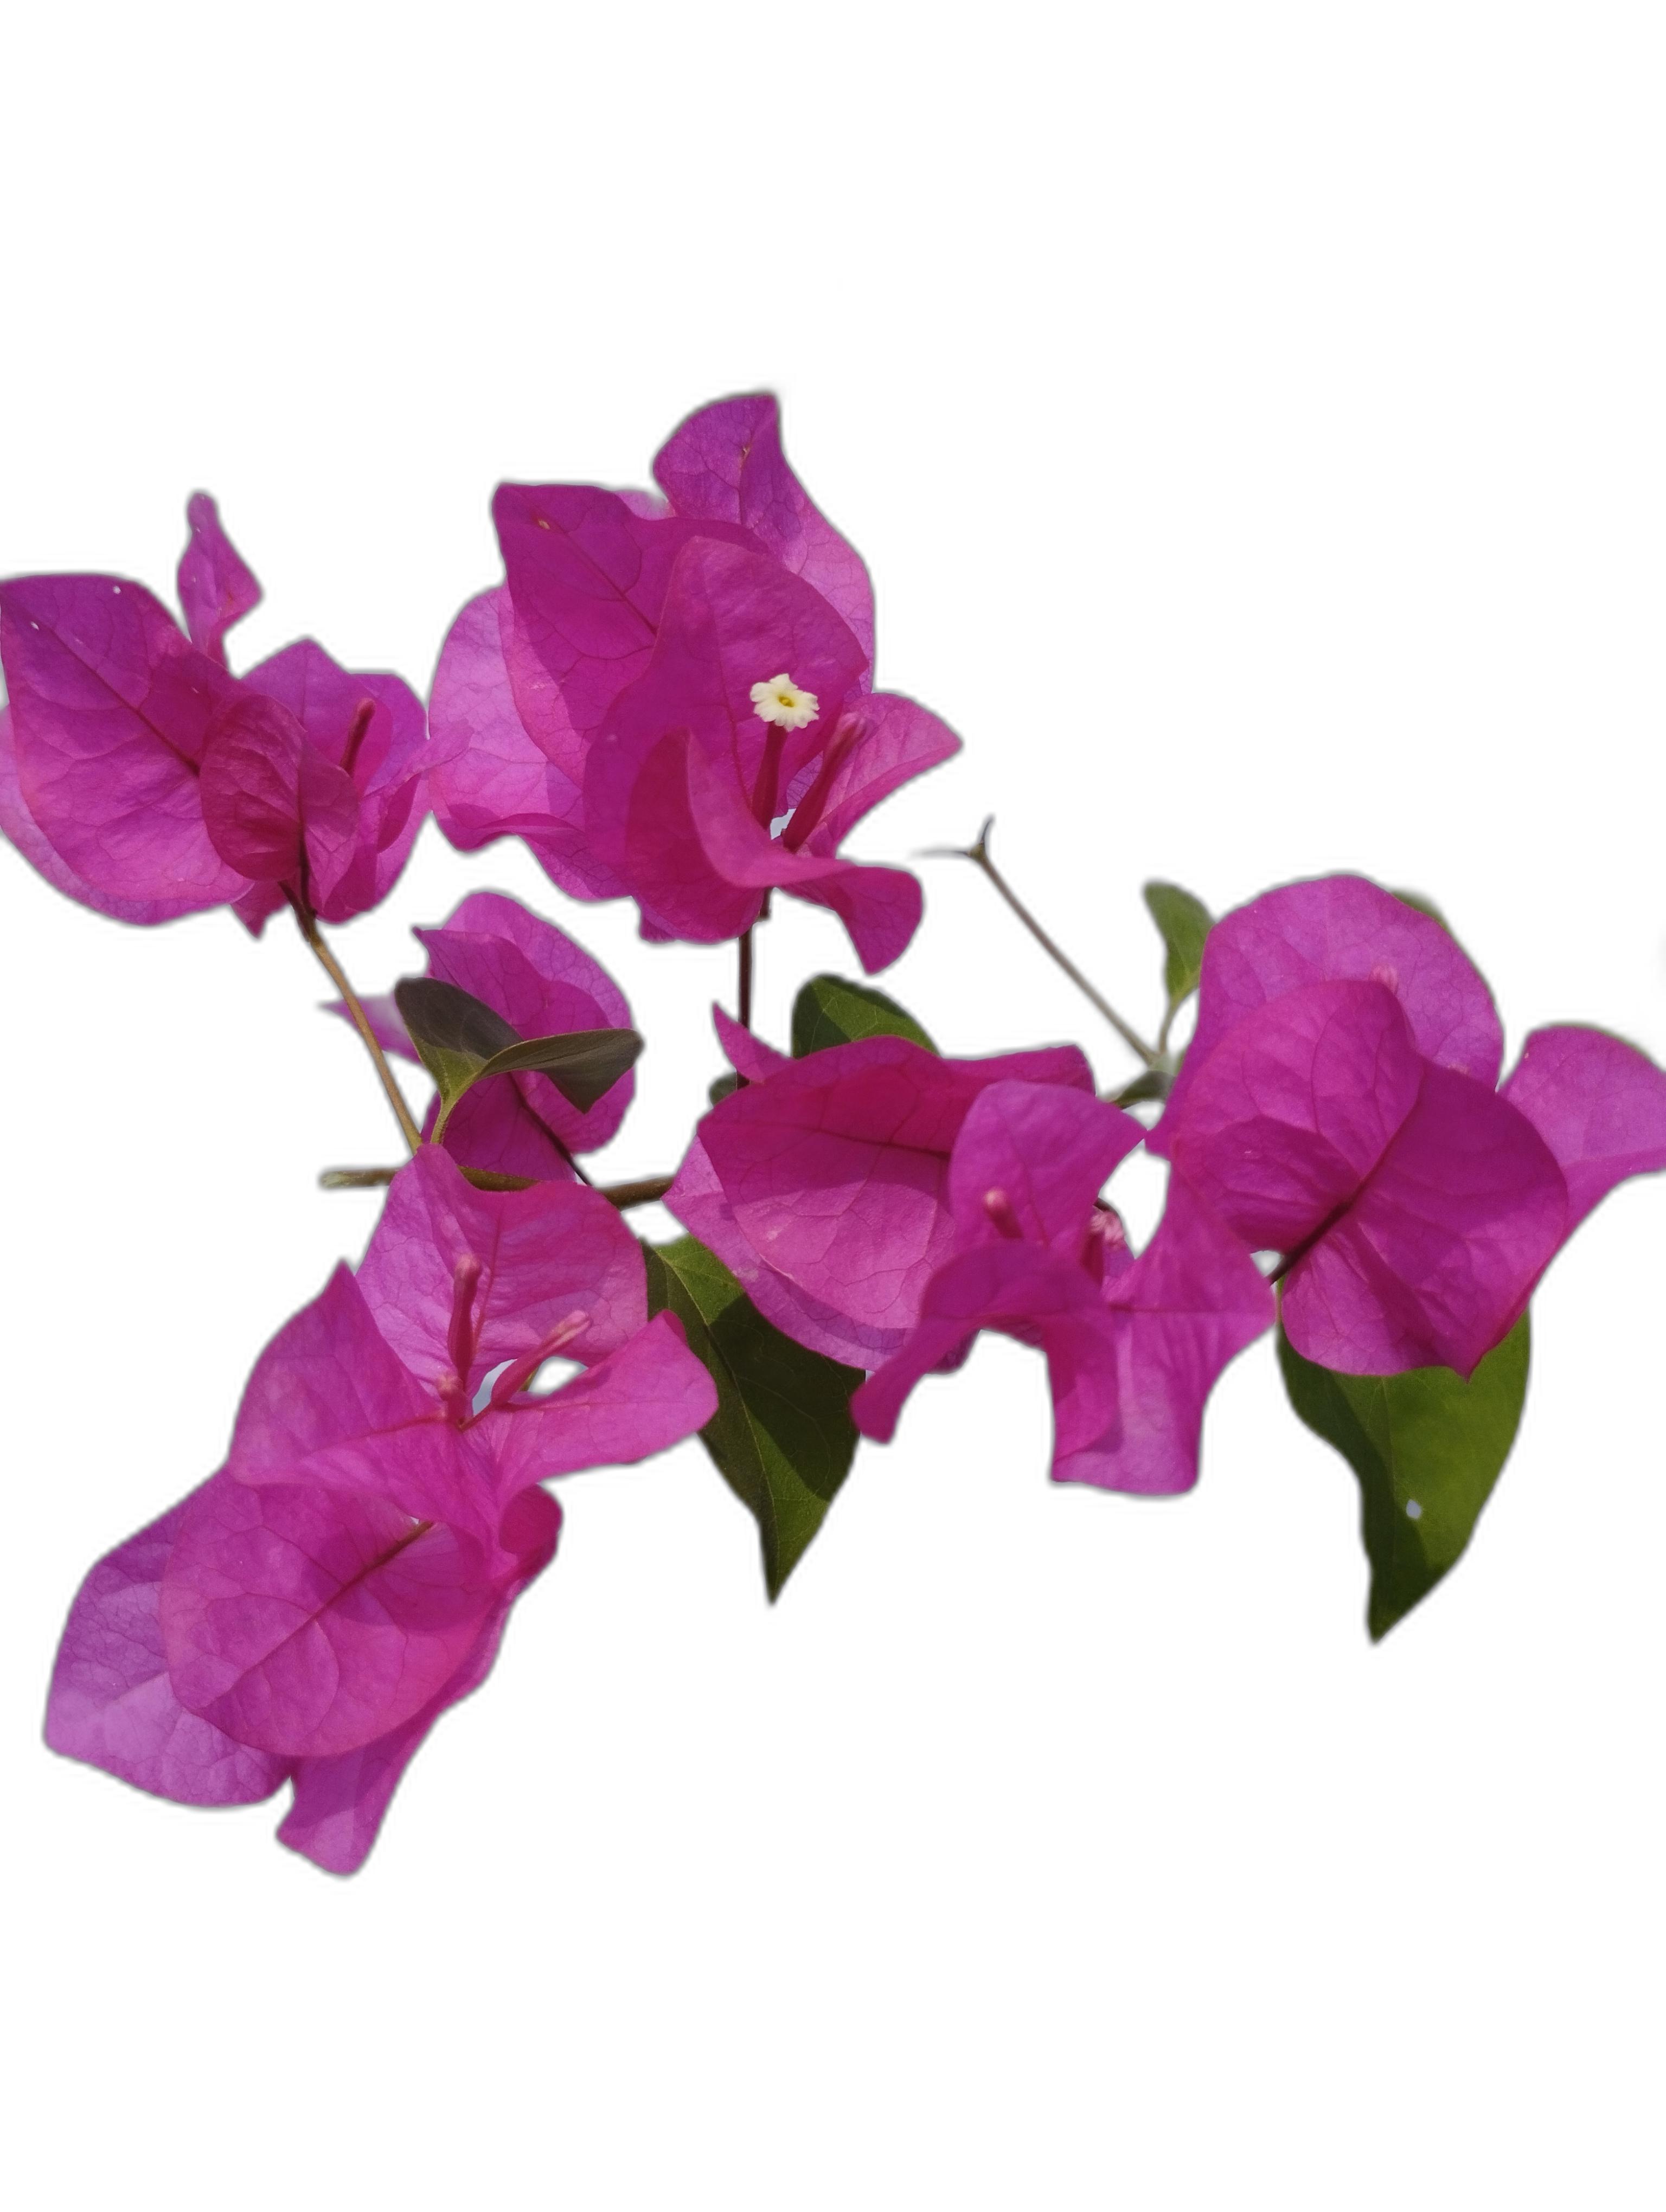
Label: Bougainvillea